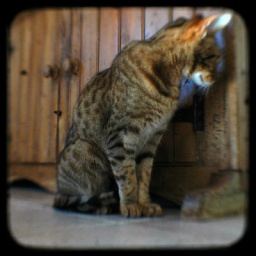
cat near cabinet